Exeter House

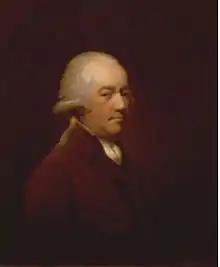
Samuel Ward (1781) by Joseph Wright of Derby

Mousely had intended to sell off the panelling from the house in separate lots. However an appeal by the MP for Derby Michael Thomas Bass, the Earl of Chesterfield and William Bemrose among others persuaded Mousely to call off the sales. The panelling of the drawing room was instead removed to the cellars of the Derby Assembly Rooms. It was later reassembled within Derby Museum and Art Gallery when the museum opened in 1879. In 2021 the exhibition of the Exeter Room in Derby was reconfigured and the mannequin of the prince was gifted to the Battle of Prestonpans [1745] Heritage Trust which displays it in the Museum & Jacobite Heritage Centre at Prestonpans Town Hall.